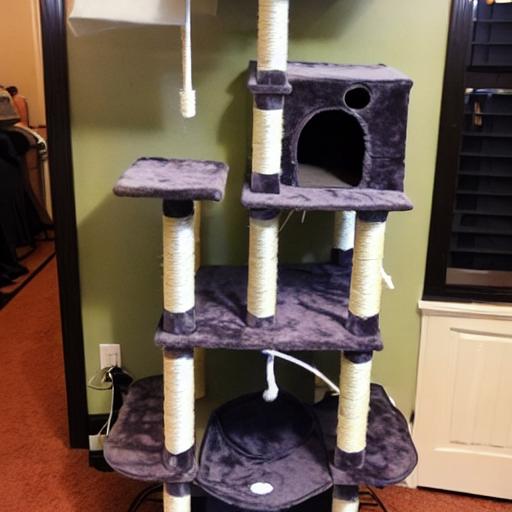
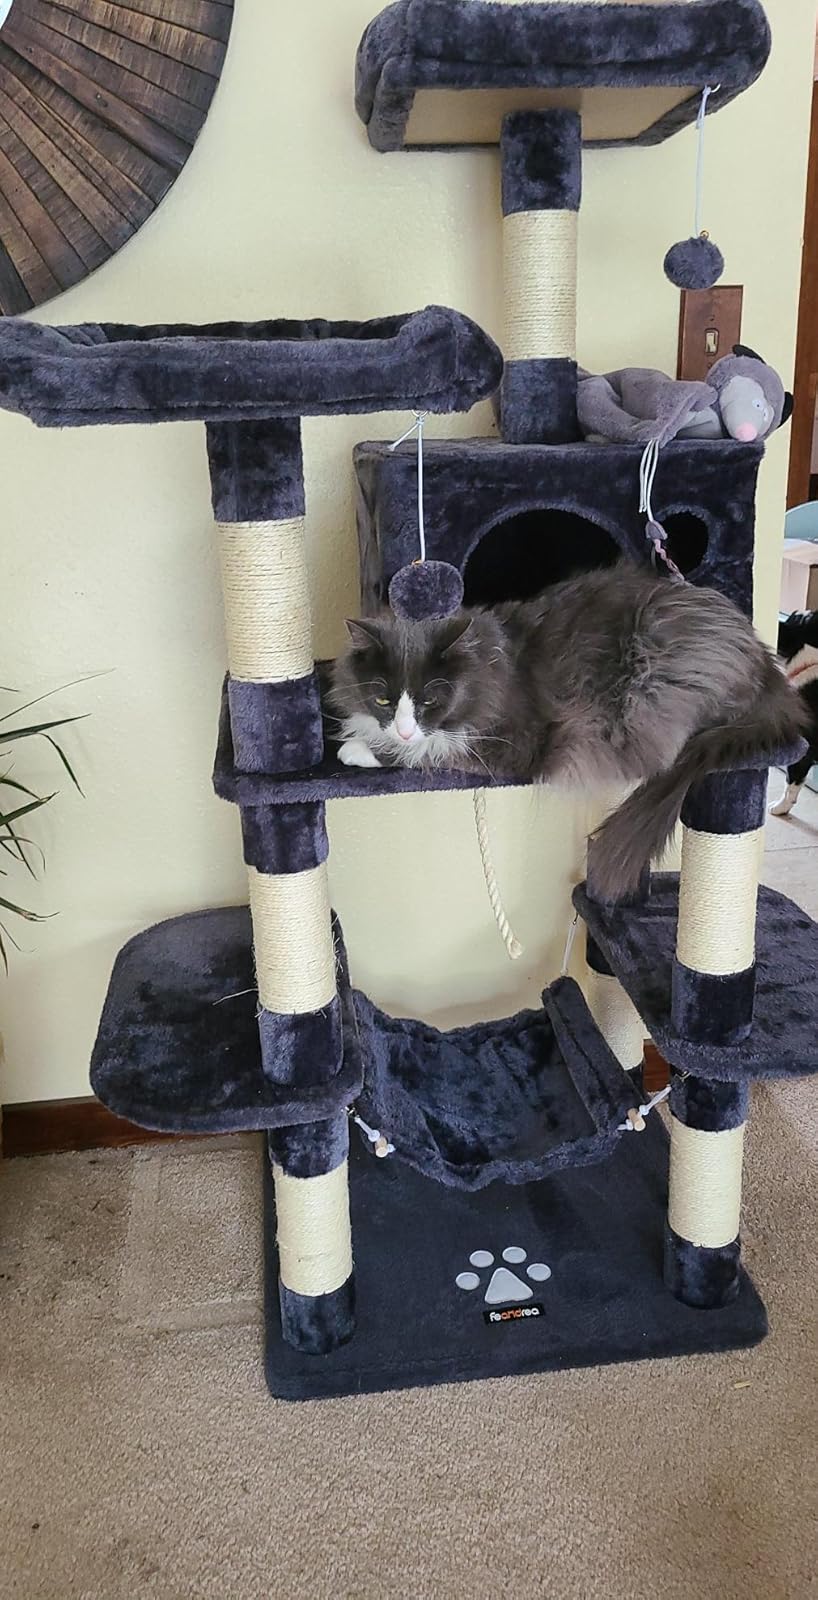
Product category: items_cat tree
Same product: no